Ring chromosome 20 syndrome

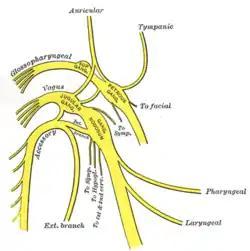
Vagus nerve

Successful management of seizures plays a key role in improving quality of life. Antiepileptic medications are the main therapies for seizures; however, it appears that seizures in this syndrome do not respond well to drugs. In the cases reported in literature, numerous new and old antiepileptic drugs have been tried, but no one drug appears to be more efficacious than others. Therefore, no recommendations can be made regarding the selection of the most appropriate antiepileptic drug. As not all cases of ring chromosome 20 syndrome are the same, different individuals may respond to treatment in different ways. Alternates to antiepileptic drug treatment include the ketogenic diet and vagus nerve stimulation but not epilepsy surgery.